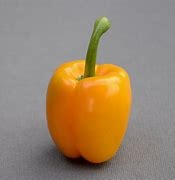
Label: capsicum